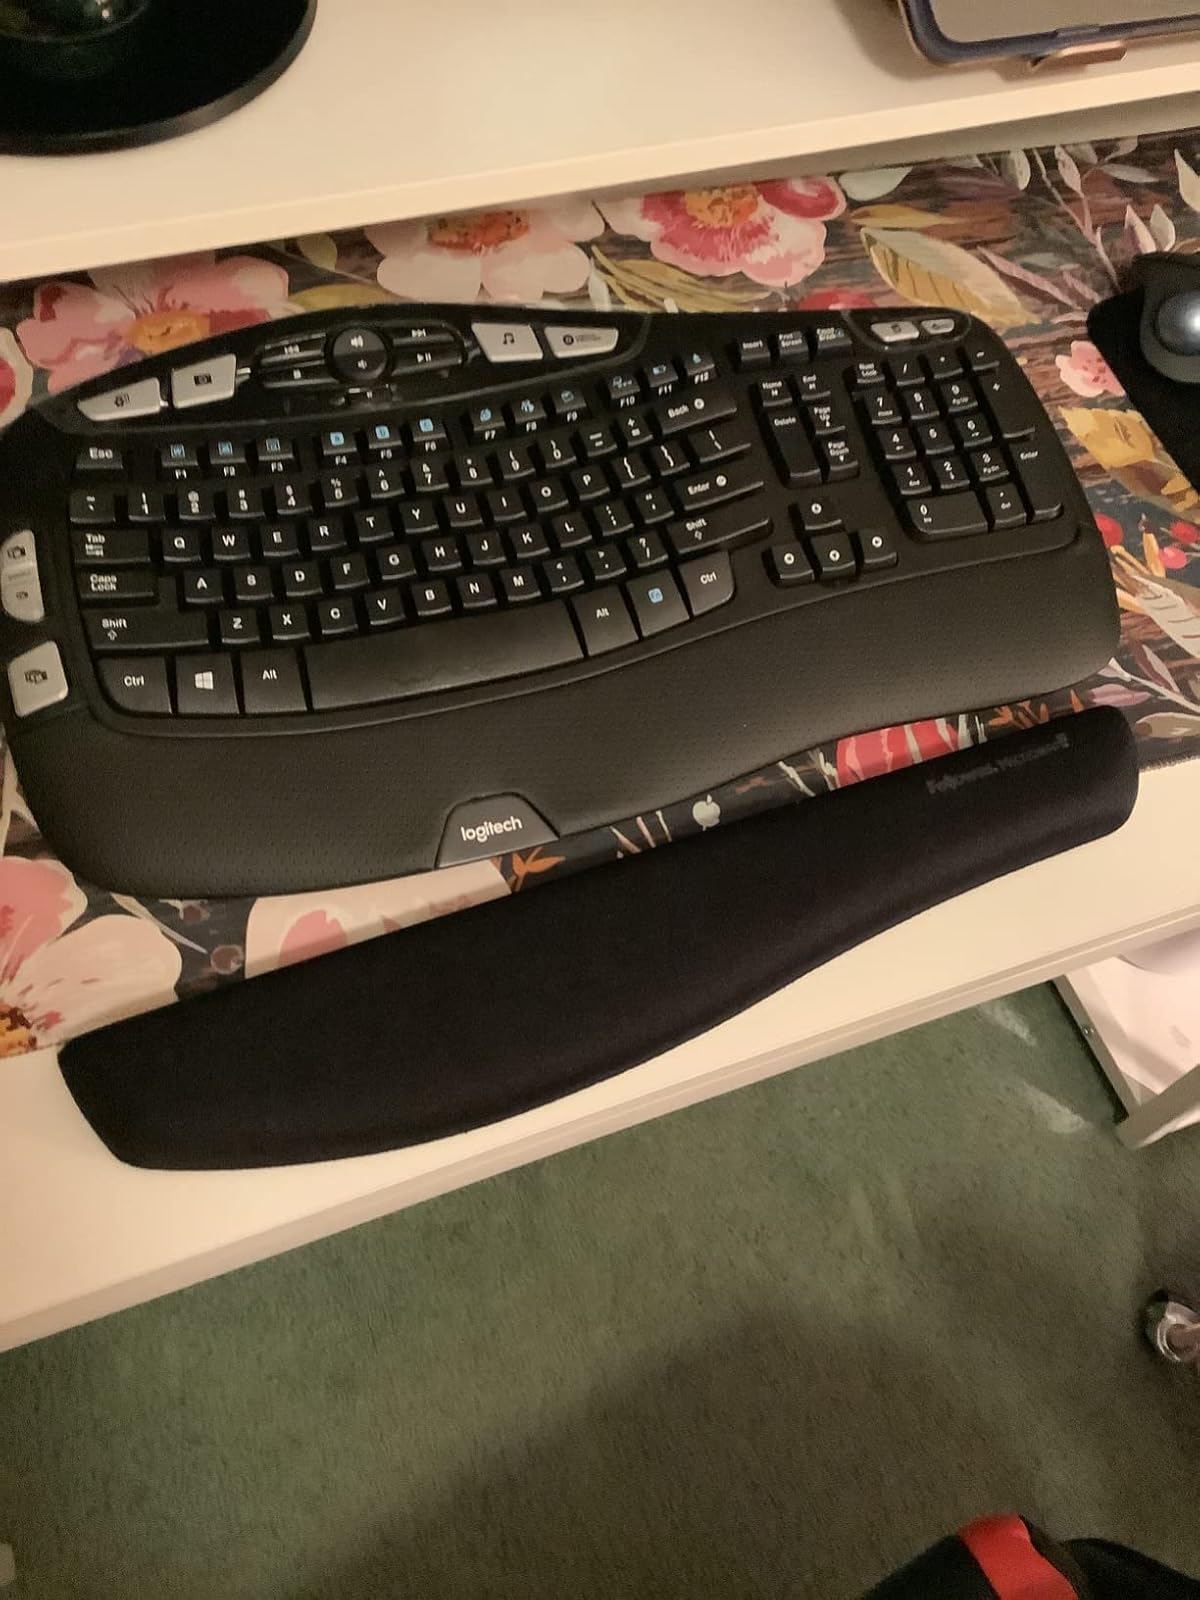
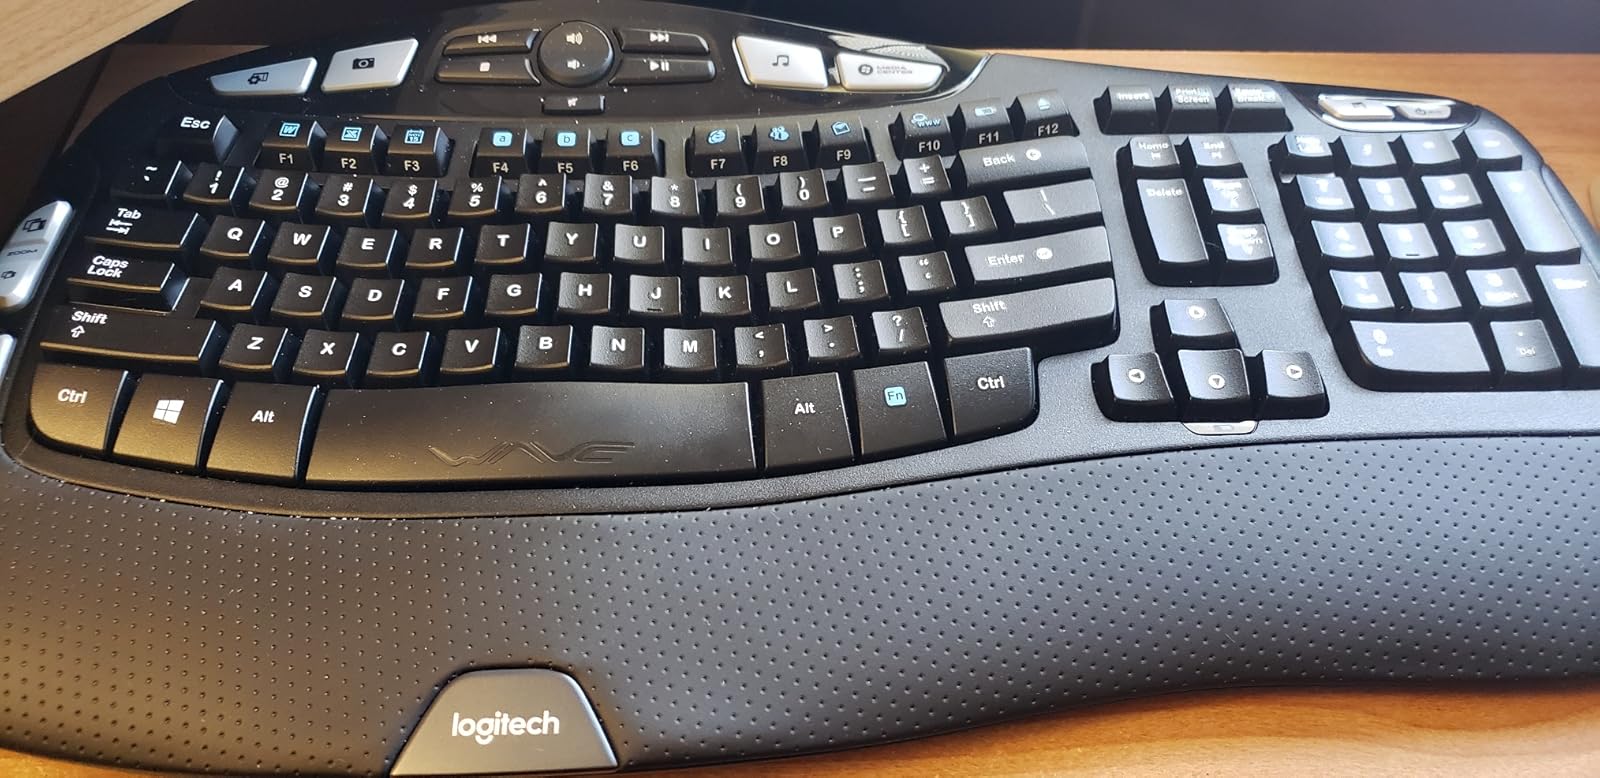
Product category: keyboard
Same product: yes